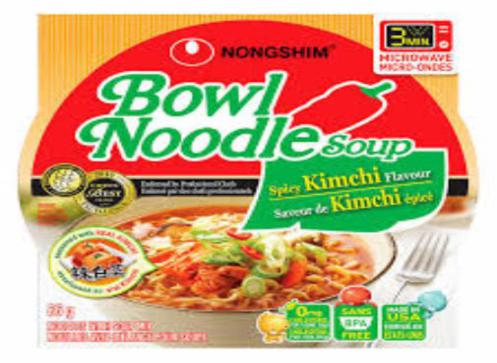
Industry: Food